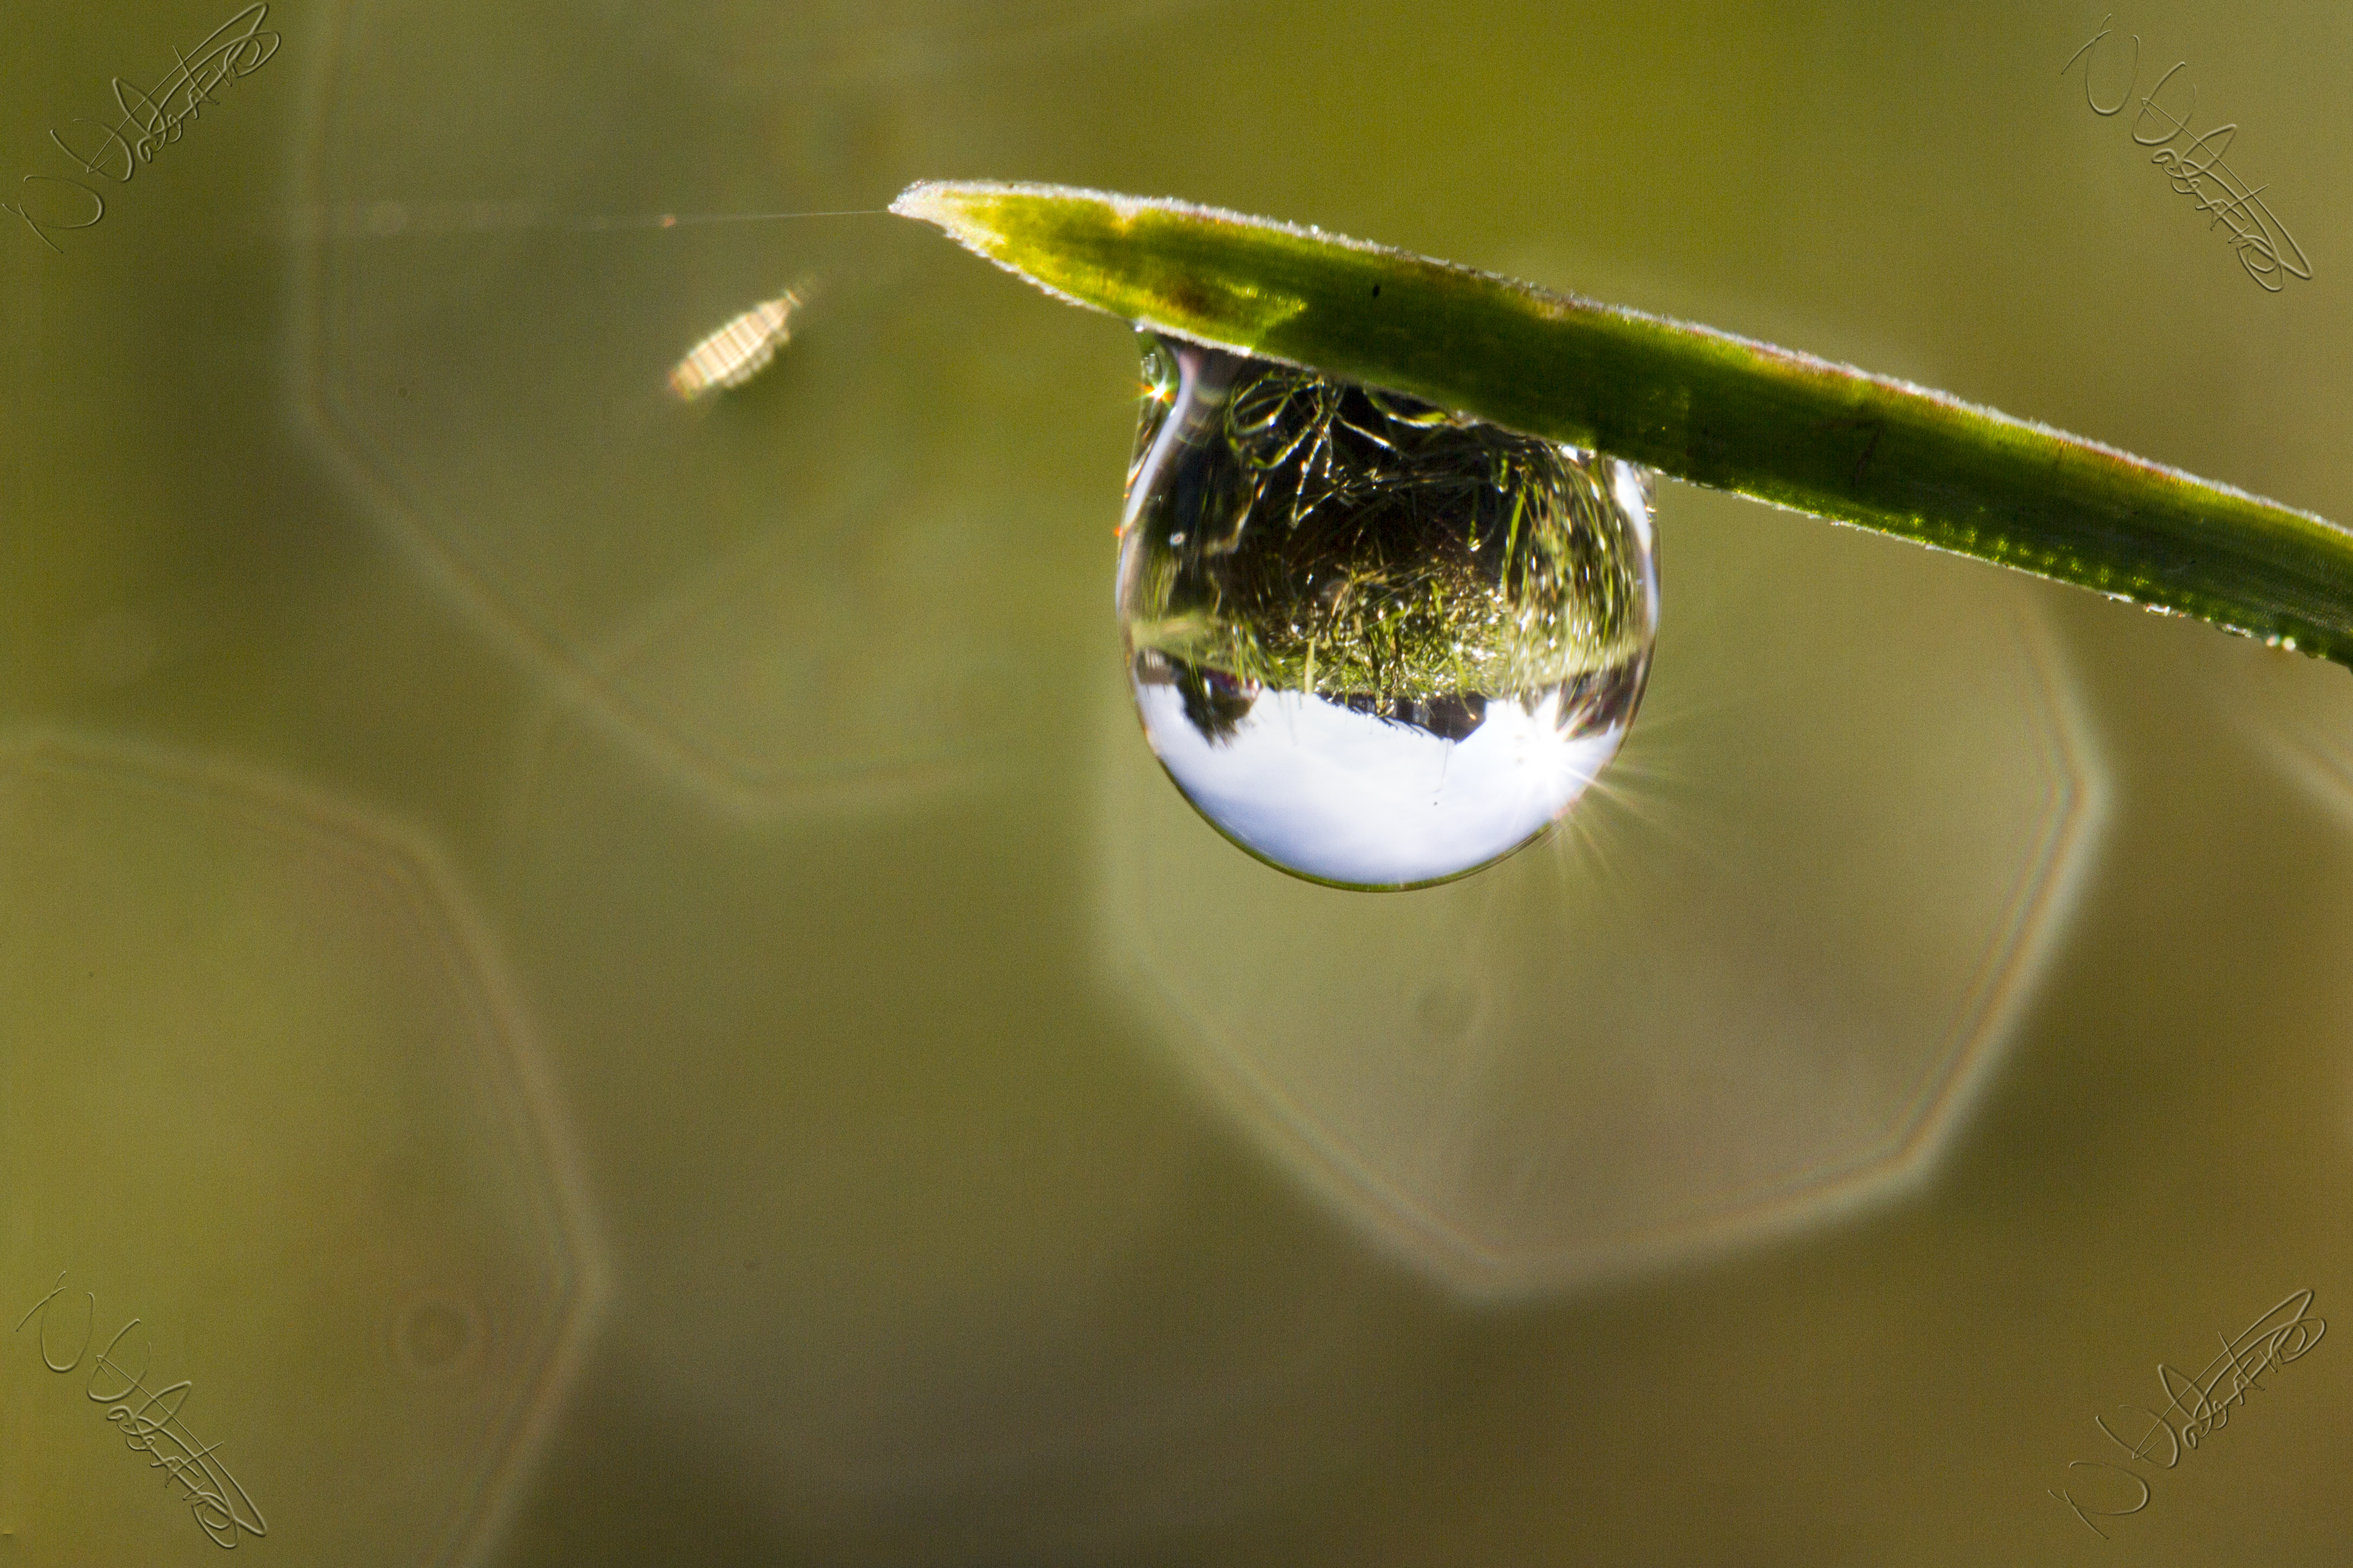
water, grass, drop, dew, photography, leaf, flower, refraction, green, macro, autumn, canon, yellow, fauna, close up, uk, 7d, dof, waterdrops, moisture, nikkvalentine, peterborough, macro photography, plant stem